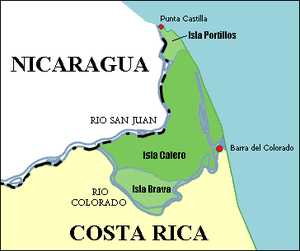
L'île Calero est une île fluviale du Costa Rica située à l'extrême nord-est de ce pays, dans la province de Limón. Elle est l'île la plus grande du pays et fait partie, avec l'île Brava au sud, de la réserve naturelle nationale de Barra del Colorado.